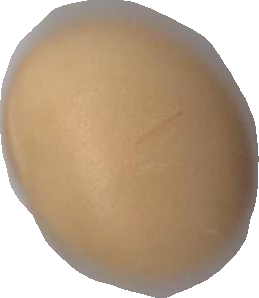
Variety: Grobogan